Severin Miller House

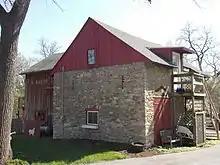
Barn

This house and the barn behind it are two of a very few vernacular stone structures that remain from Davenport's early decades. The house has a symmetrical five-bay front reminiscent of the Greek Revival style. The four round-arch windows all feature a keystone and above them are slabs that suggest sills of small attic windows that were never installed. The possible inspiration for the house was the architecture of Miller's native Prussia. There are plans for another wing, but they were abandoned when Christiania Miller died in 1871. The Miller Foundry produced the metal work used throughout the house. An addition was built on the back of the house sometime after 1982, which replaced a previous addition.